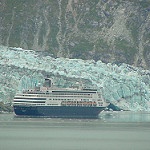
Label: glacier